International Meridian Conference

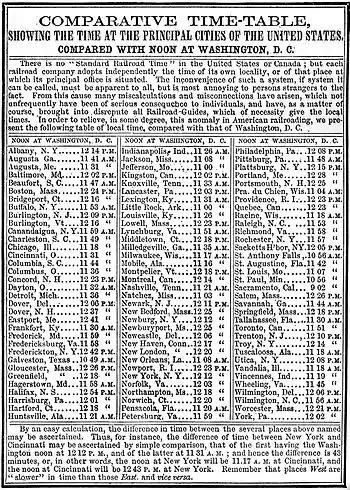
Local times in major towns across the United States, as published in 1857 when, as the document states, 'There is no "Standard Railroad Time" in the United States or Canada'

In Britain, the Great Western Railway had standardised time by 1840 and in 1847 the "Railway Clearing Union" decreed that "GMT be adopted at all stations as soon as the General Post Office permitted it". The Post Office was by this time transmitting time signals from Greenwich by telegraph to most parts of the country to set the clocks. By January1848, Bradshaw's railway guide showed the unified times and met with general approval, although legal disputes meant that it was not until 1880 that GMT was formally established across the UK.